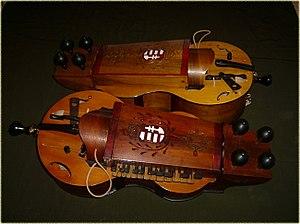
La musique hongroise est très particulière en Europe, à l'image de l'idiome national de ce peuple sans doute issu de l'Oural vers le VIIIᵉ siècle. Pendant des siècles elle a été confondue avec la musique tzigane, mais il importe de bien différencier les deux. Le destin politique de la Hongrie ayant marqué de nombreux coups d'arrêt au développement d'une musique nationale, c'est finalement sous l'influence non plus de traditions orales issues de l'Asie et des Turcs, mais grâce à l'importation de la musique classique occidentale qu'elle put prendre un essor véritable.
La vielle à roue est un instrument à cordes, frottées par une roue en bois au lieu d'un archet. La roue est tournée avec une manivelle de la main droite, pendant que la main gauche du musicien joue la mélodie sur un clavier.
The Witcher 3: Wild Hunt est un jeu vidéo de type action-RPG développé par le studio polonais CD Projekt RED. Sorti le 19 mai 2015 sur PC, PlayStation 4 et Xbox One, puis sur Nintendo Switch le 15 octobre 2019, il fait suite narrativement à The Witcher et The Witcher 2: Assassins of Kings. Il est ainsi le troisième jeu vidéo à prendre place dans l'univers littéraire du Sorceleur, créé par l'écrivain polonais Andrzej Sapkowski, mais aussi le dernier à présenter les aventures de Geralt de Riv.